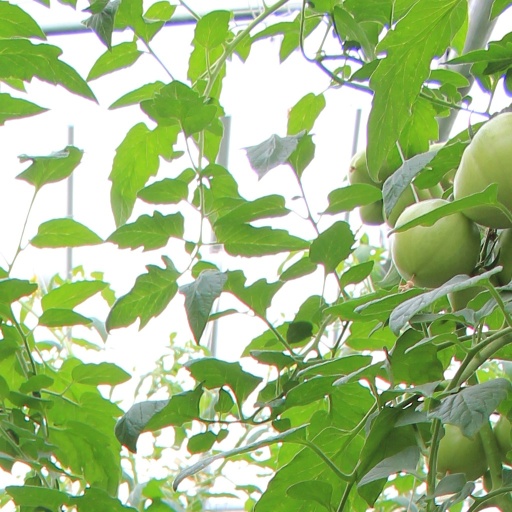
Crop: tomato